Helen Steinbinder

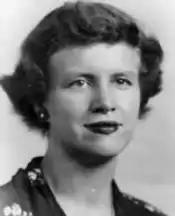

Helen Elsie Steinbinder (1923 – 2 July 2015) was an American law professor and the first female professor of law at the Georgetown University.